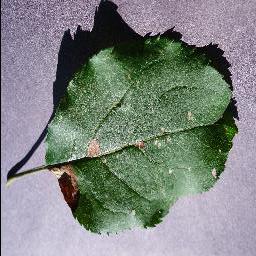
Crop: apple
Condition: black_rot